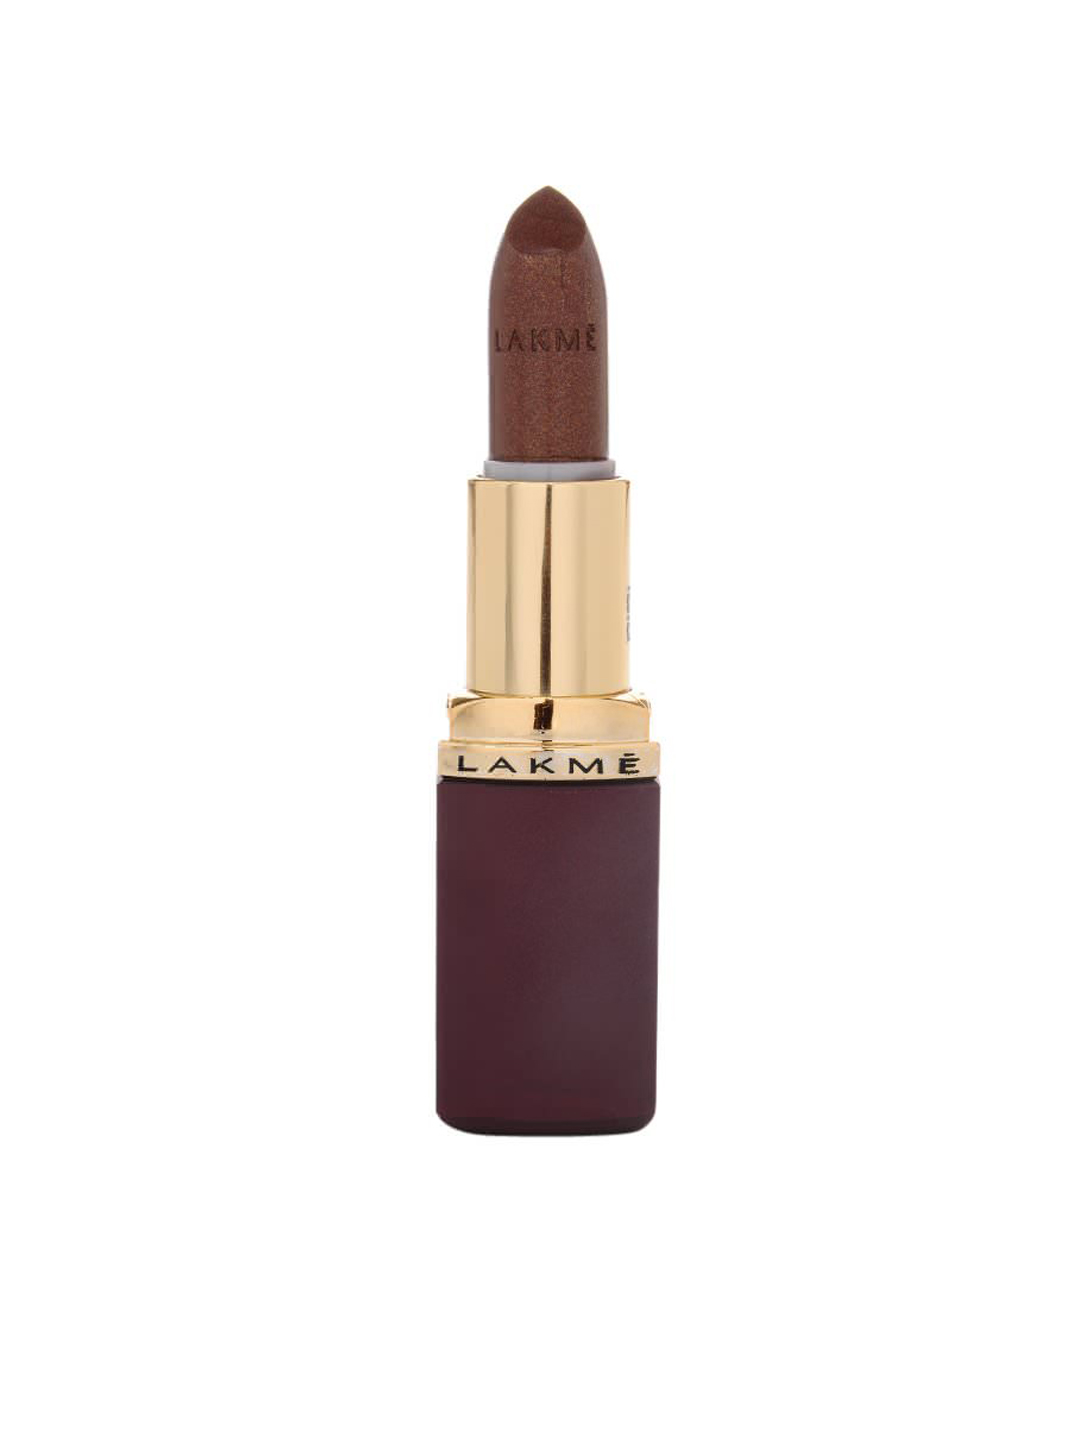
Lakme Enrich Satins Lipstick 527
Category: Personal Care / Lips / Lipstick
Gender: Women
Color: Brown
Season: Spring 2017
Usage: NA